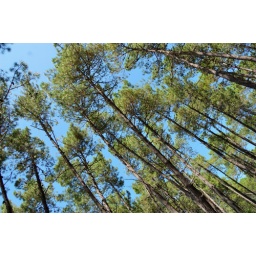
tilted view of pine trees in the summer blue sky